Upper and Lower Table Rock

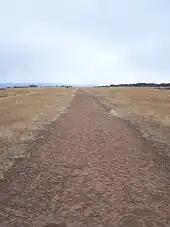
A straight dirt path leading off into the distance with brown weeds surrounding it

Some of the first European Americans to visit the area were fur trappers led by Peter Skene Ogden in 1827. In 1841, the United States Exploring Expedition passed through the Rogue Valley. Neither Ogden nor the expedition mentioned the Table Rocks. The gold rush of the early 1850s brought many emigrants to the area, and Table Rock City (soon renamed Jacksonville) was established several miles south of the rocks. The sudden increase of settlers created conflicts with the Rogue River Indians. These conflicts turned into warfare, and several treaties were signed in an attempt to end the hostilities. In June 1851, soldiers of the United States Army led by Major Philip Kearny attacked the Takelma near Lower Table Rock, but the Takelma were prepared. One soldier died, and three others were injured. Major Kearny returned with volunteers from Yreka soon after, accompanied by Oregon Territory delegate Joseph Lane.